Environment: lab
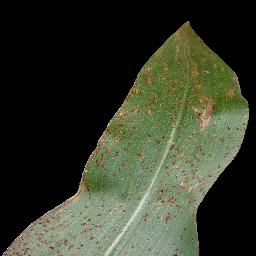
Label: common_rust